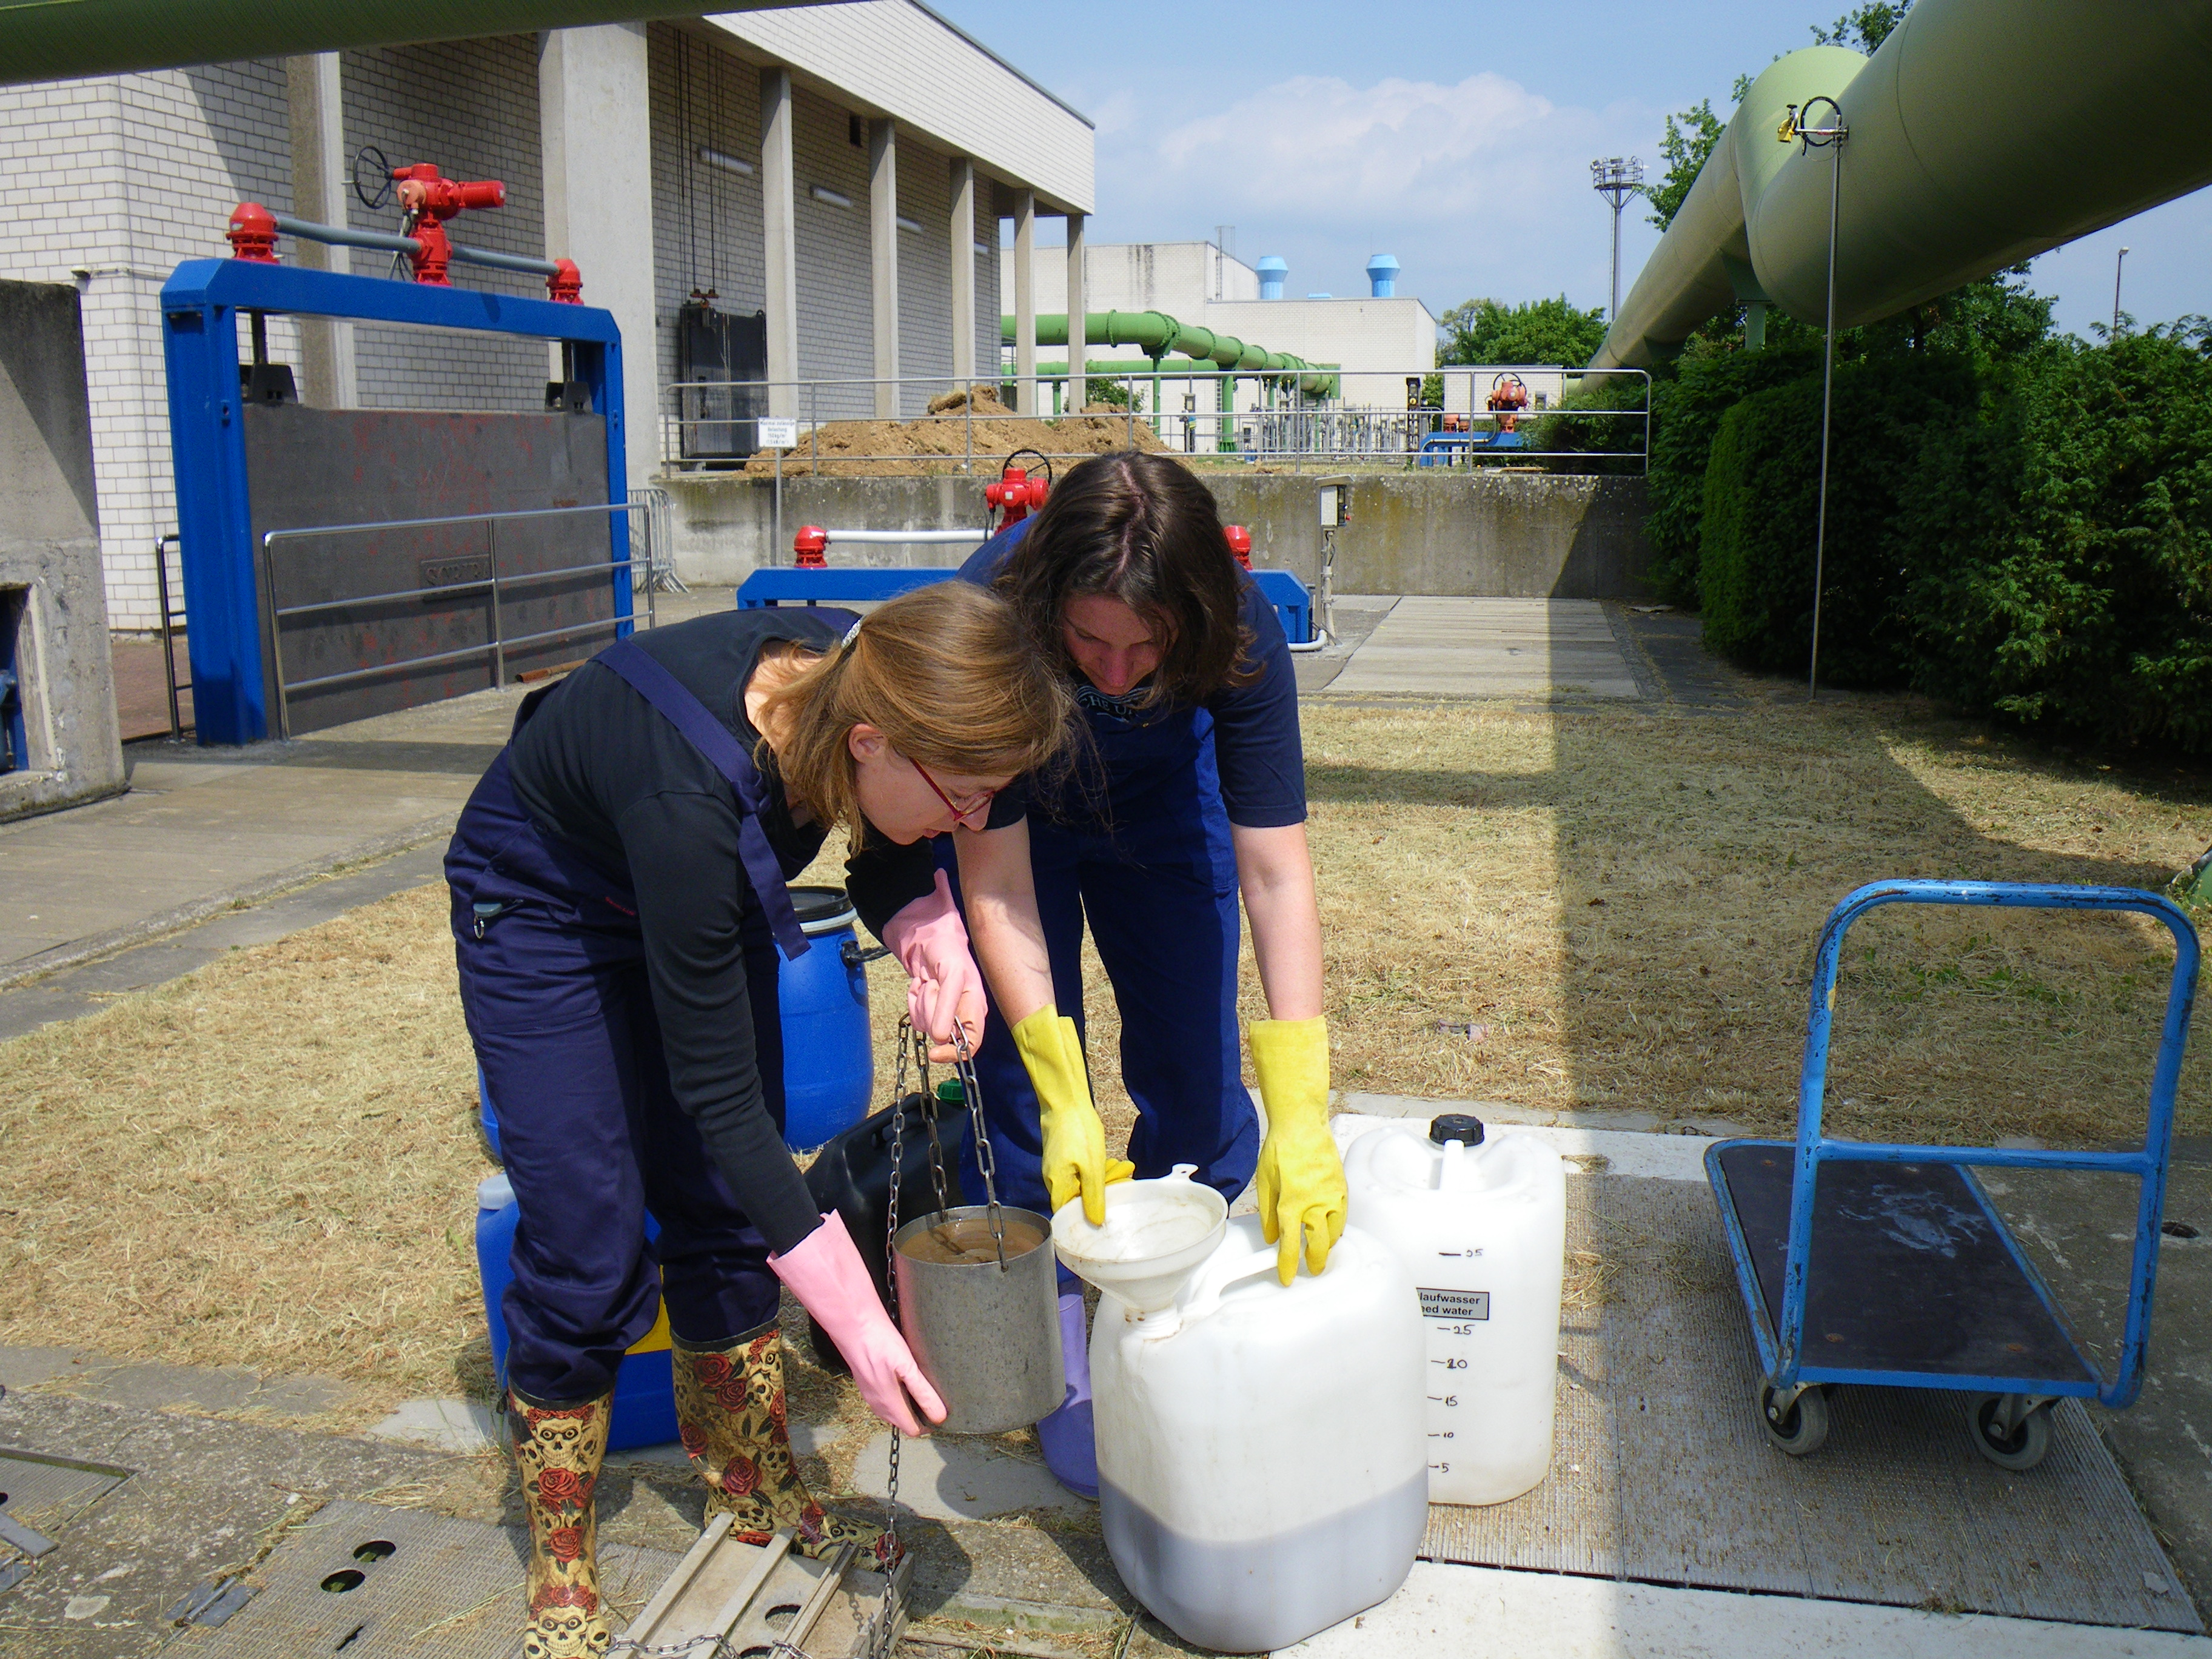
The activated sludge is necessary in the membrane bioreactor to keep the biological processes running. Collection at a local wastewater treatment plant. Photo by Johanna Heynemann, May 2011
Specialty: pharmaceutical manufacturing
Image credit: SuSanA Secretariat